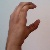
The image shows a hand gesture representing the letter 'C' in Indian Sign Language.